Merritt H. Day

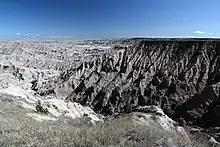
Members of Day's militia instigated an attack on a Lakota settlement of approximately 100 tepees in an encampment below Stronghold Table in what is now Badlands National Park

Merritt Horace Day (August 27, 1844 – May 4, 1900), sometimes called Col. M.H. Day, was an early pioneer, rancher, mine owner, and legislator in the Dakota Territory. Merritt Day was a "pronounced advocate for the division of Dakota," into the separate U.S. states of North Dakota and South Dakota, and Day County, South Dakota, is named in his honor. Day was commander of an irregular state militia in South Dakota during the Ghost Dance War. During the lead-up to what is now known as the Wounded Knee Massacre, "Col. Day" was issued hundreds of rifles and thousands of rounds of ammunition by the state governor, which he distributed to the 60 to 200 men of the Spring Creek Volunteers. These civilians are estimated to have killed between 12 and 18 Lakota in mid-December 1890, "kinsmen, brothers, or sons of the Lakota seeking refuge on Stronghold."